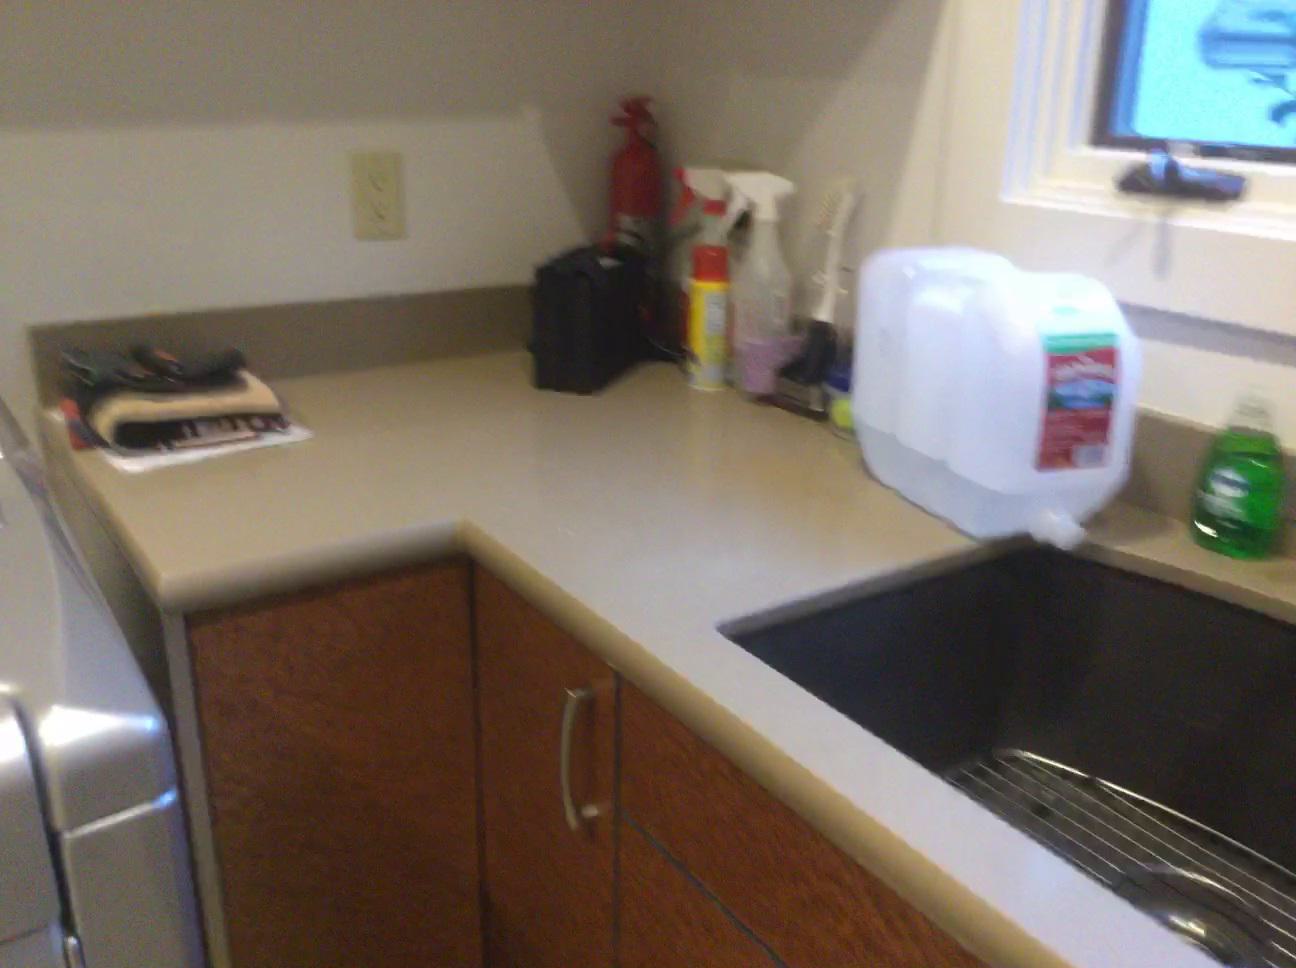
Question: Is the clothes dryer right of the sink from the second object's perspective? Final answer should be yes or no.
Answer: Yes